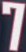
Number: 7